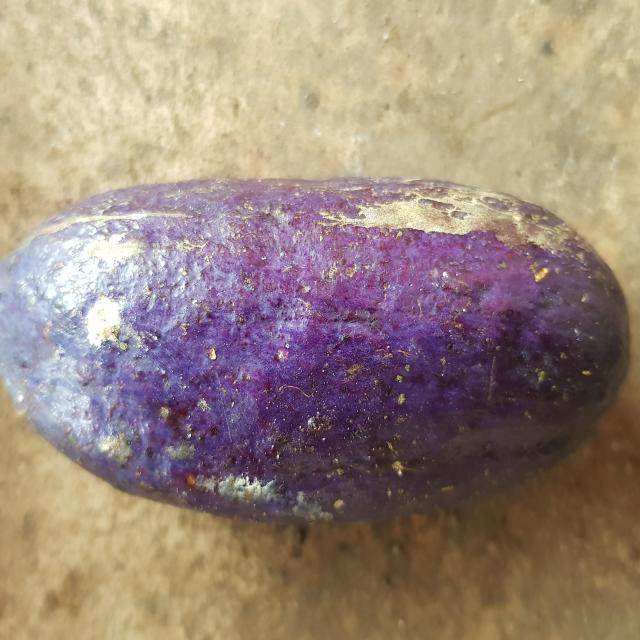
Plum grade: unaffected